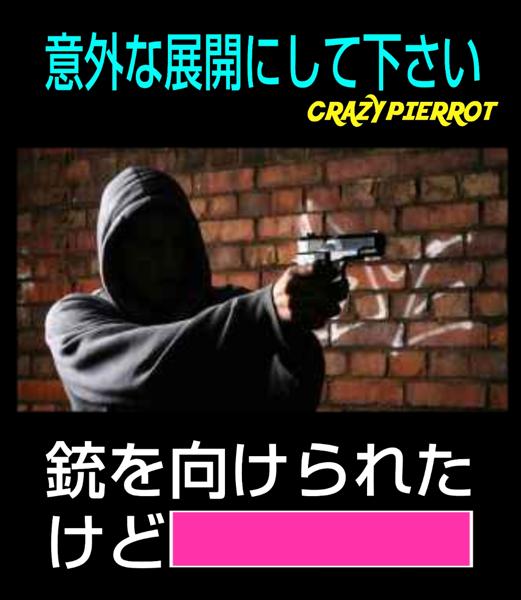
回答: チャーシュー1枚多く入れてくれた